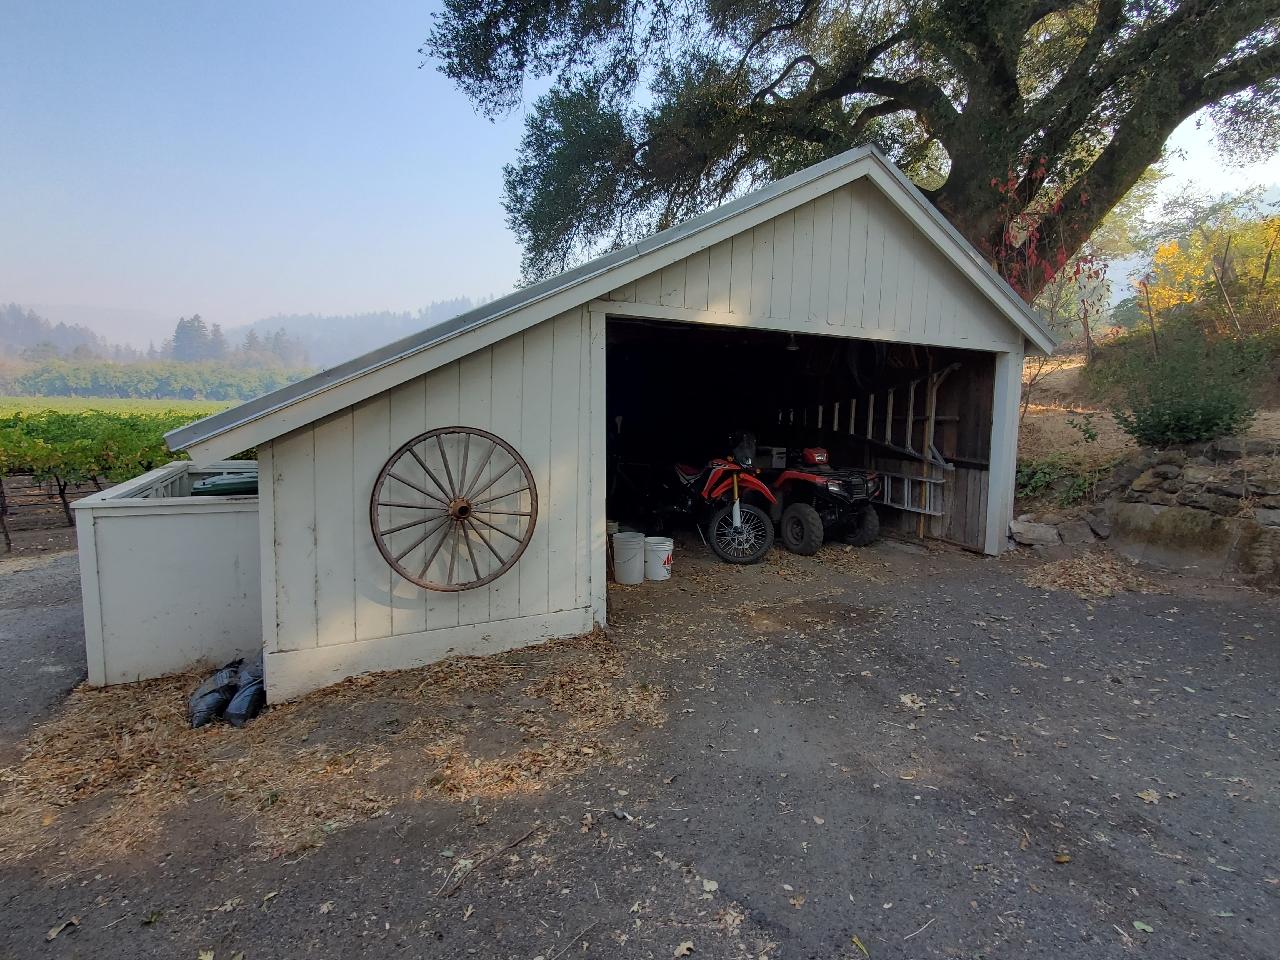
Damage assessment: no_damage